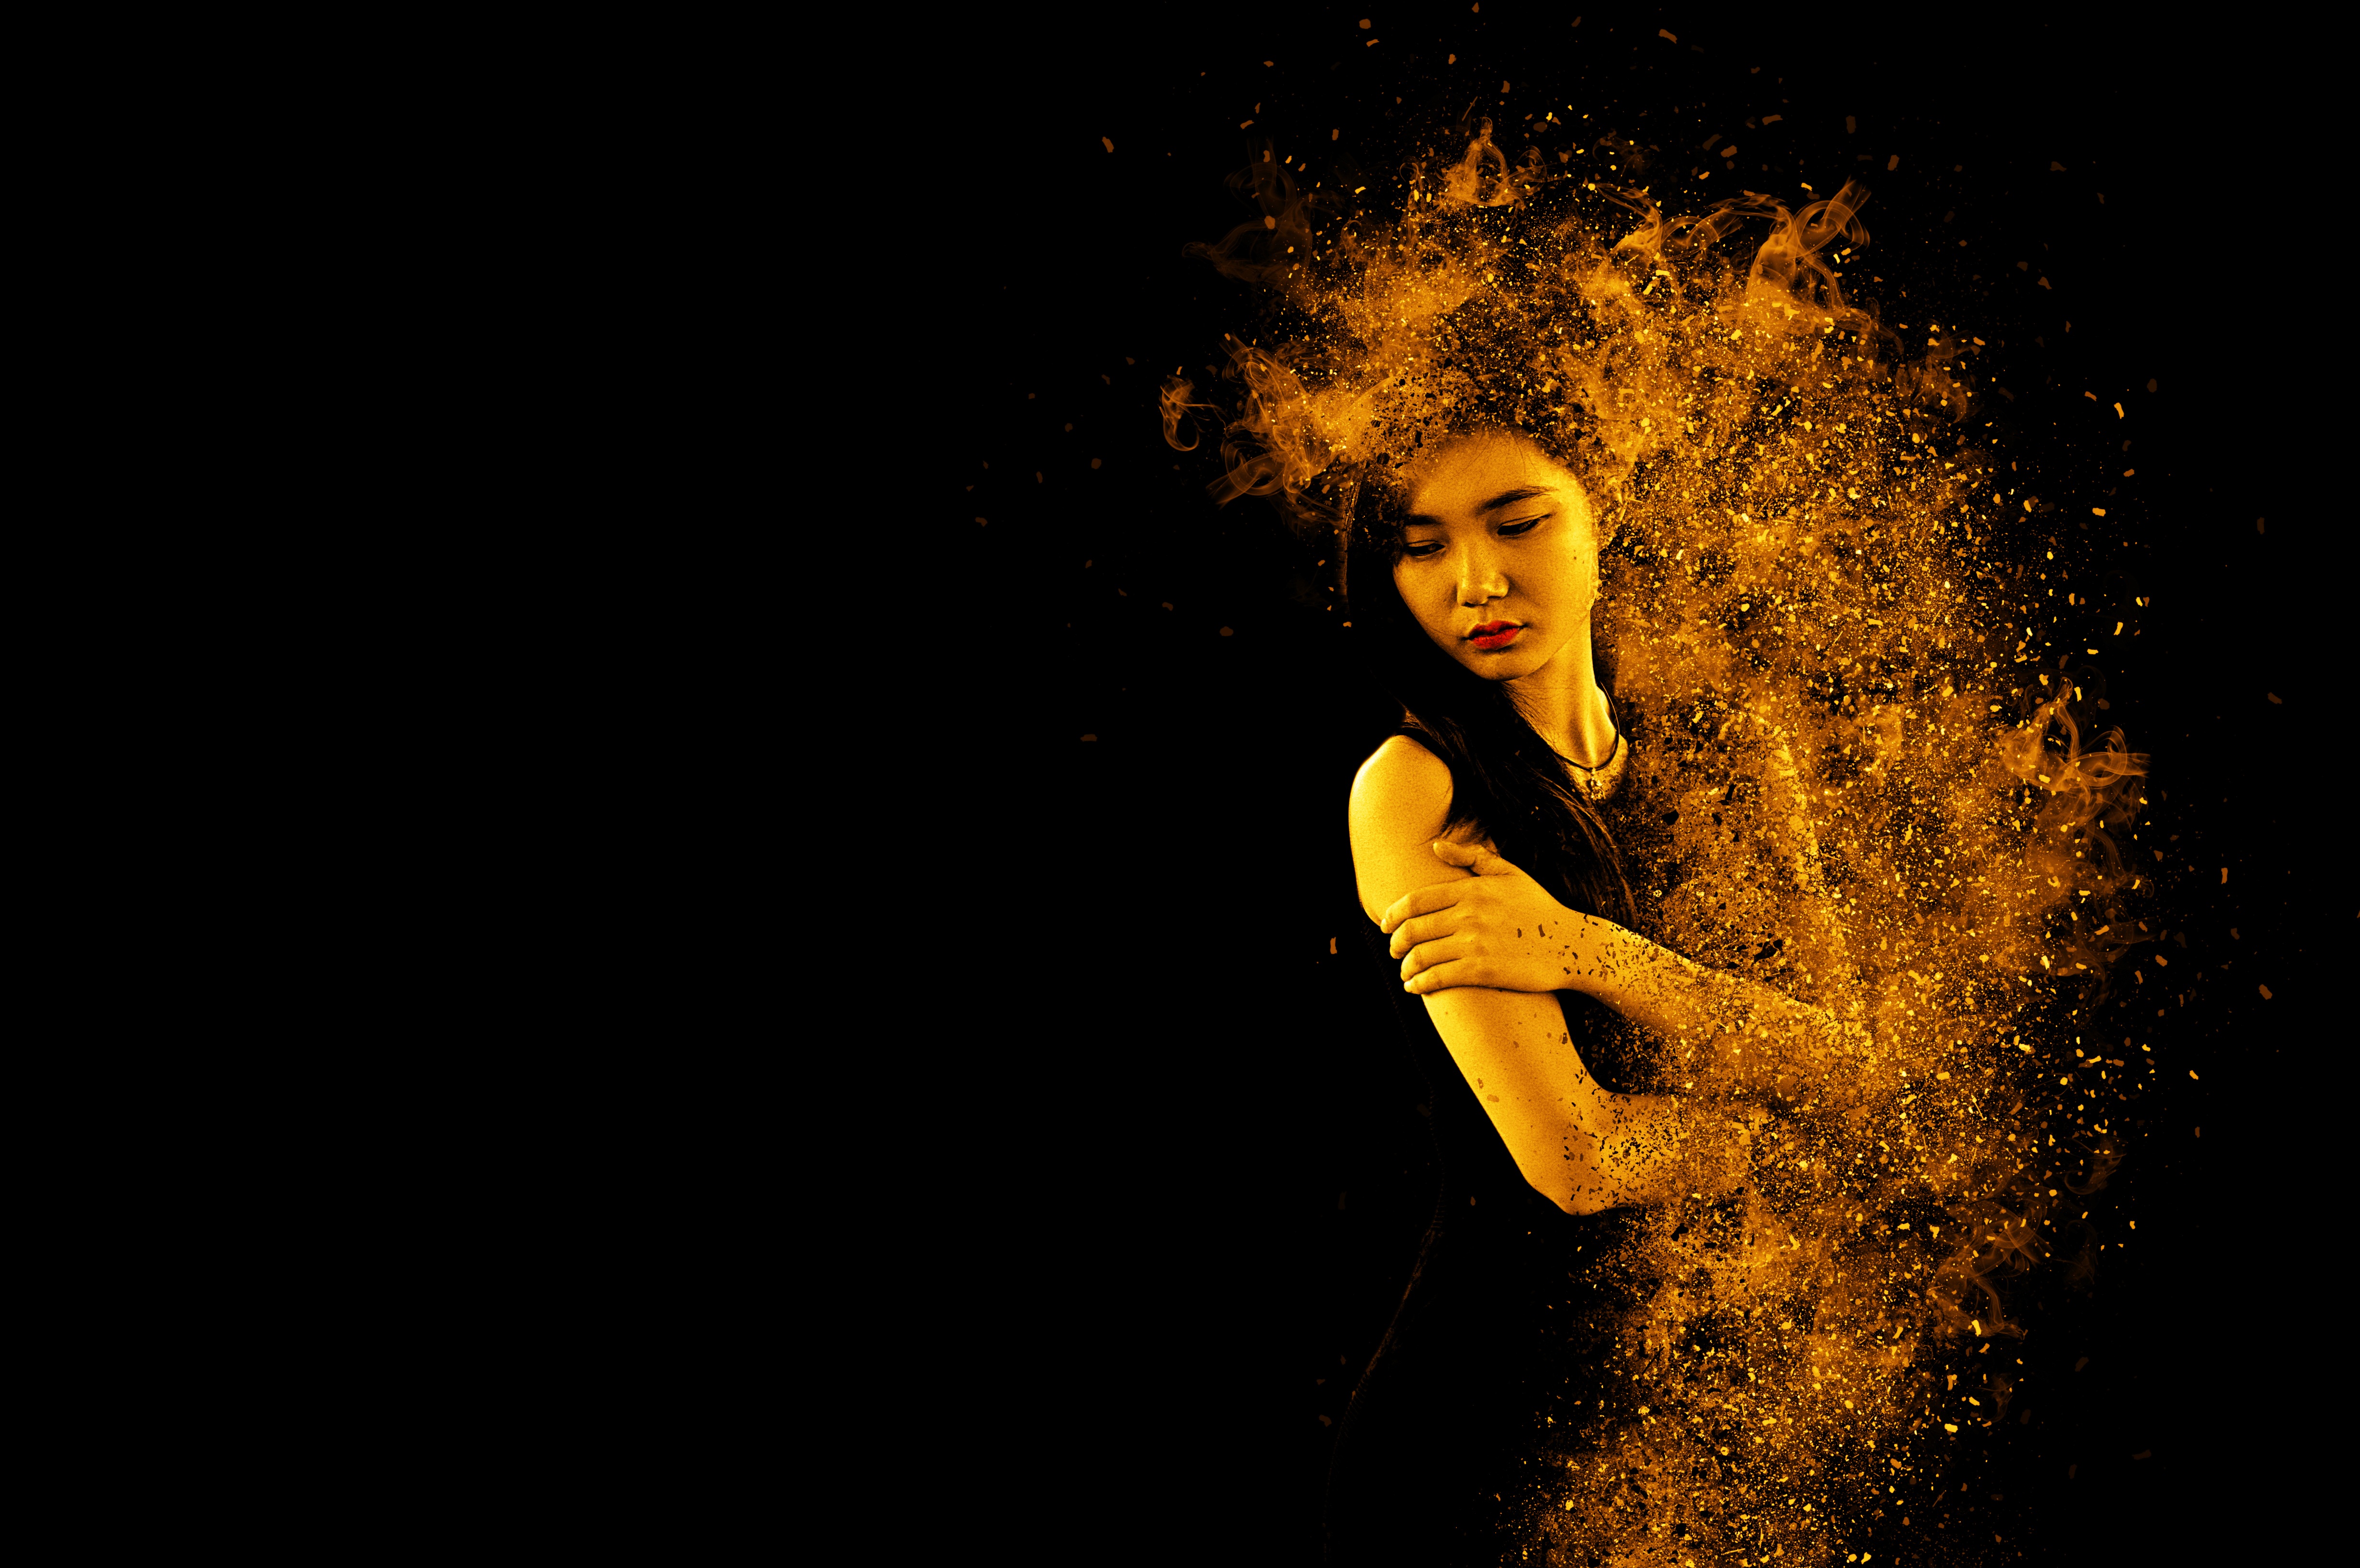
light, woman, hair, night, photography, female, sparkler, portrait, model, darkness, thoughtful, eyes closed, face, art, head, beauty, beautiful, pretty, dreamy, young woman, sensual